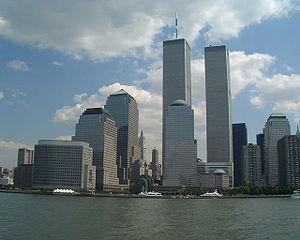
Minoru Yamasaki est un architecte américain.